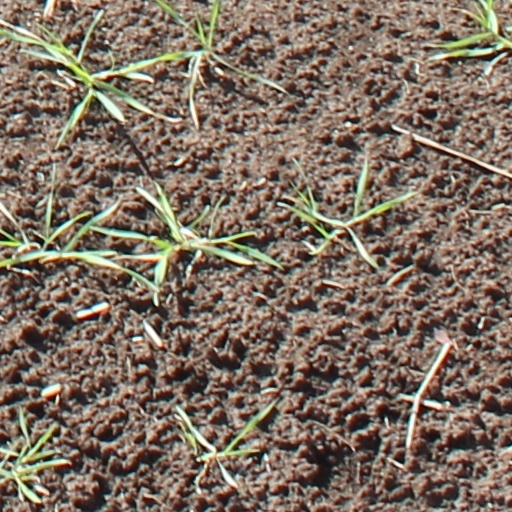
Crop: wheat